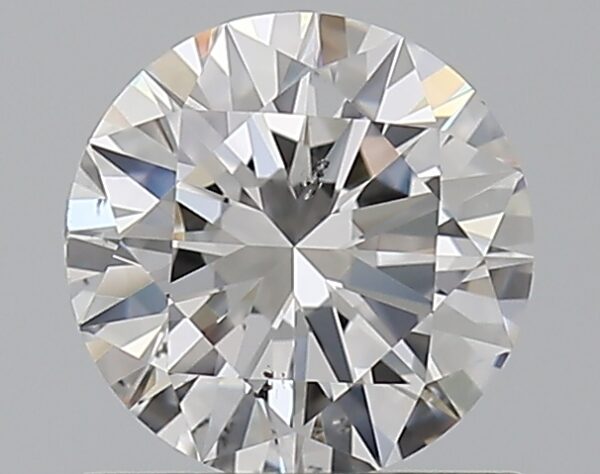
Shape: round
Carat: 0.72
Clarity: SI1
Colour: E
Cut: EX
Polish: EX
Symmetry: EX
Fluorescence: N
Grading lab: GIA
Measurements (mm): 5.77 x 5.81 x 3.5